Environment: real
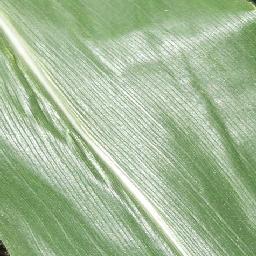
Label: healthy